Sawdust carpet

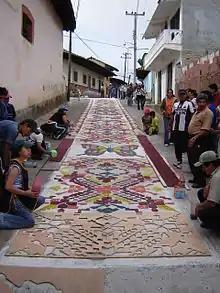
Carpet in progress in Acaxochitlán, Hidalgo.

Traditional carpets in Mexico and Central America are done with colored and uncolored sawdust; however, various other materials are used with it and sometimes in place of it. These include flowers and flower petals, pine needles, rice, fruit, colored earth, ashes and other usually organic materials. The sawdust is cleaned, soaked in water with dye then set out to dry. In the past natural dyes such as indigo, almond shells etc. were used but today most use commercial dyes. The finer and more compact the sawdust the smoother the finished work.